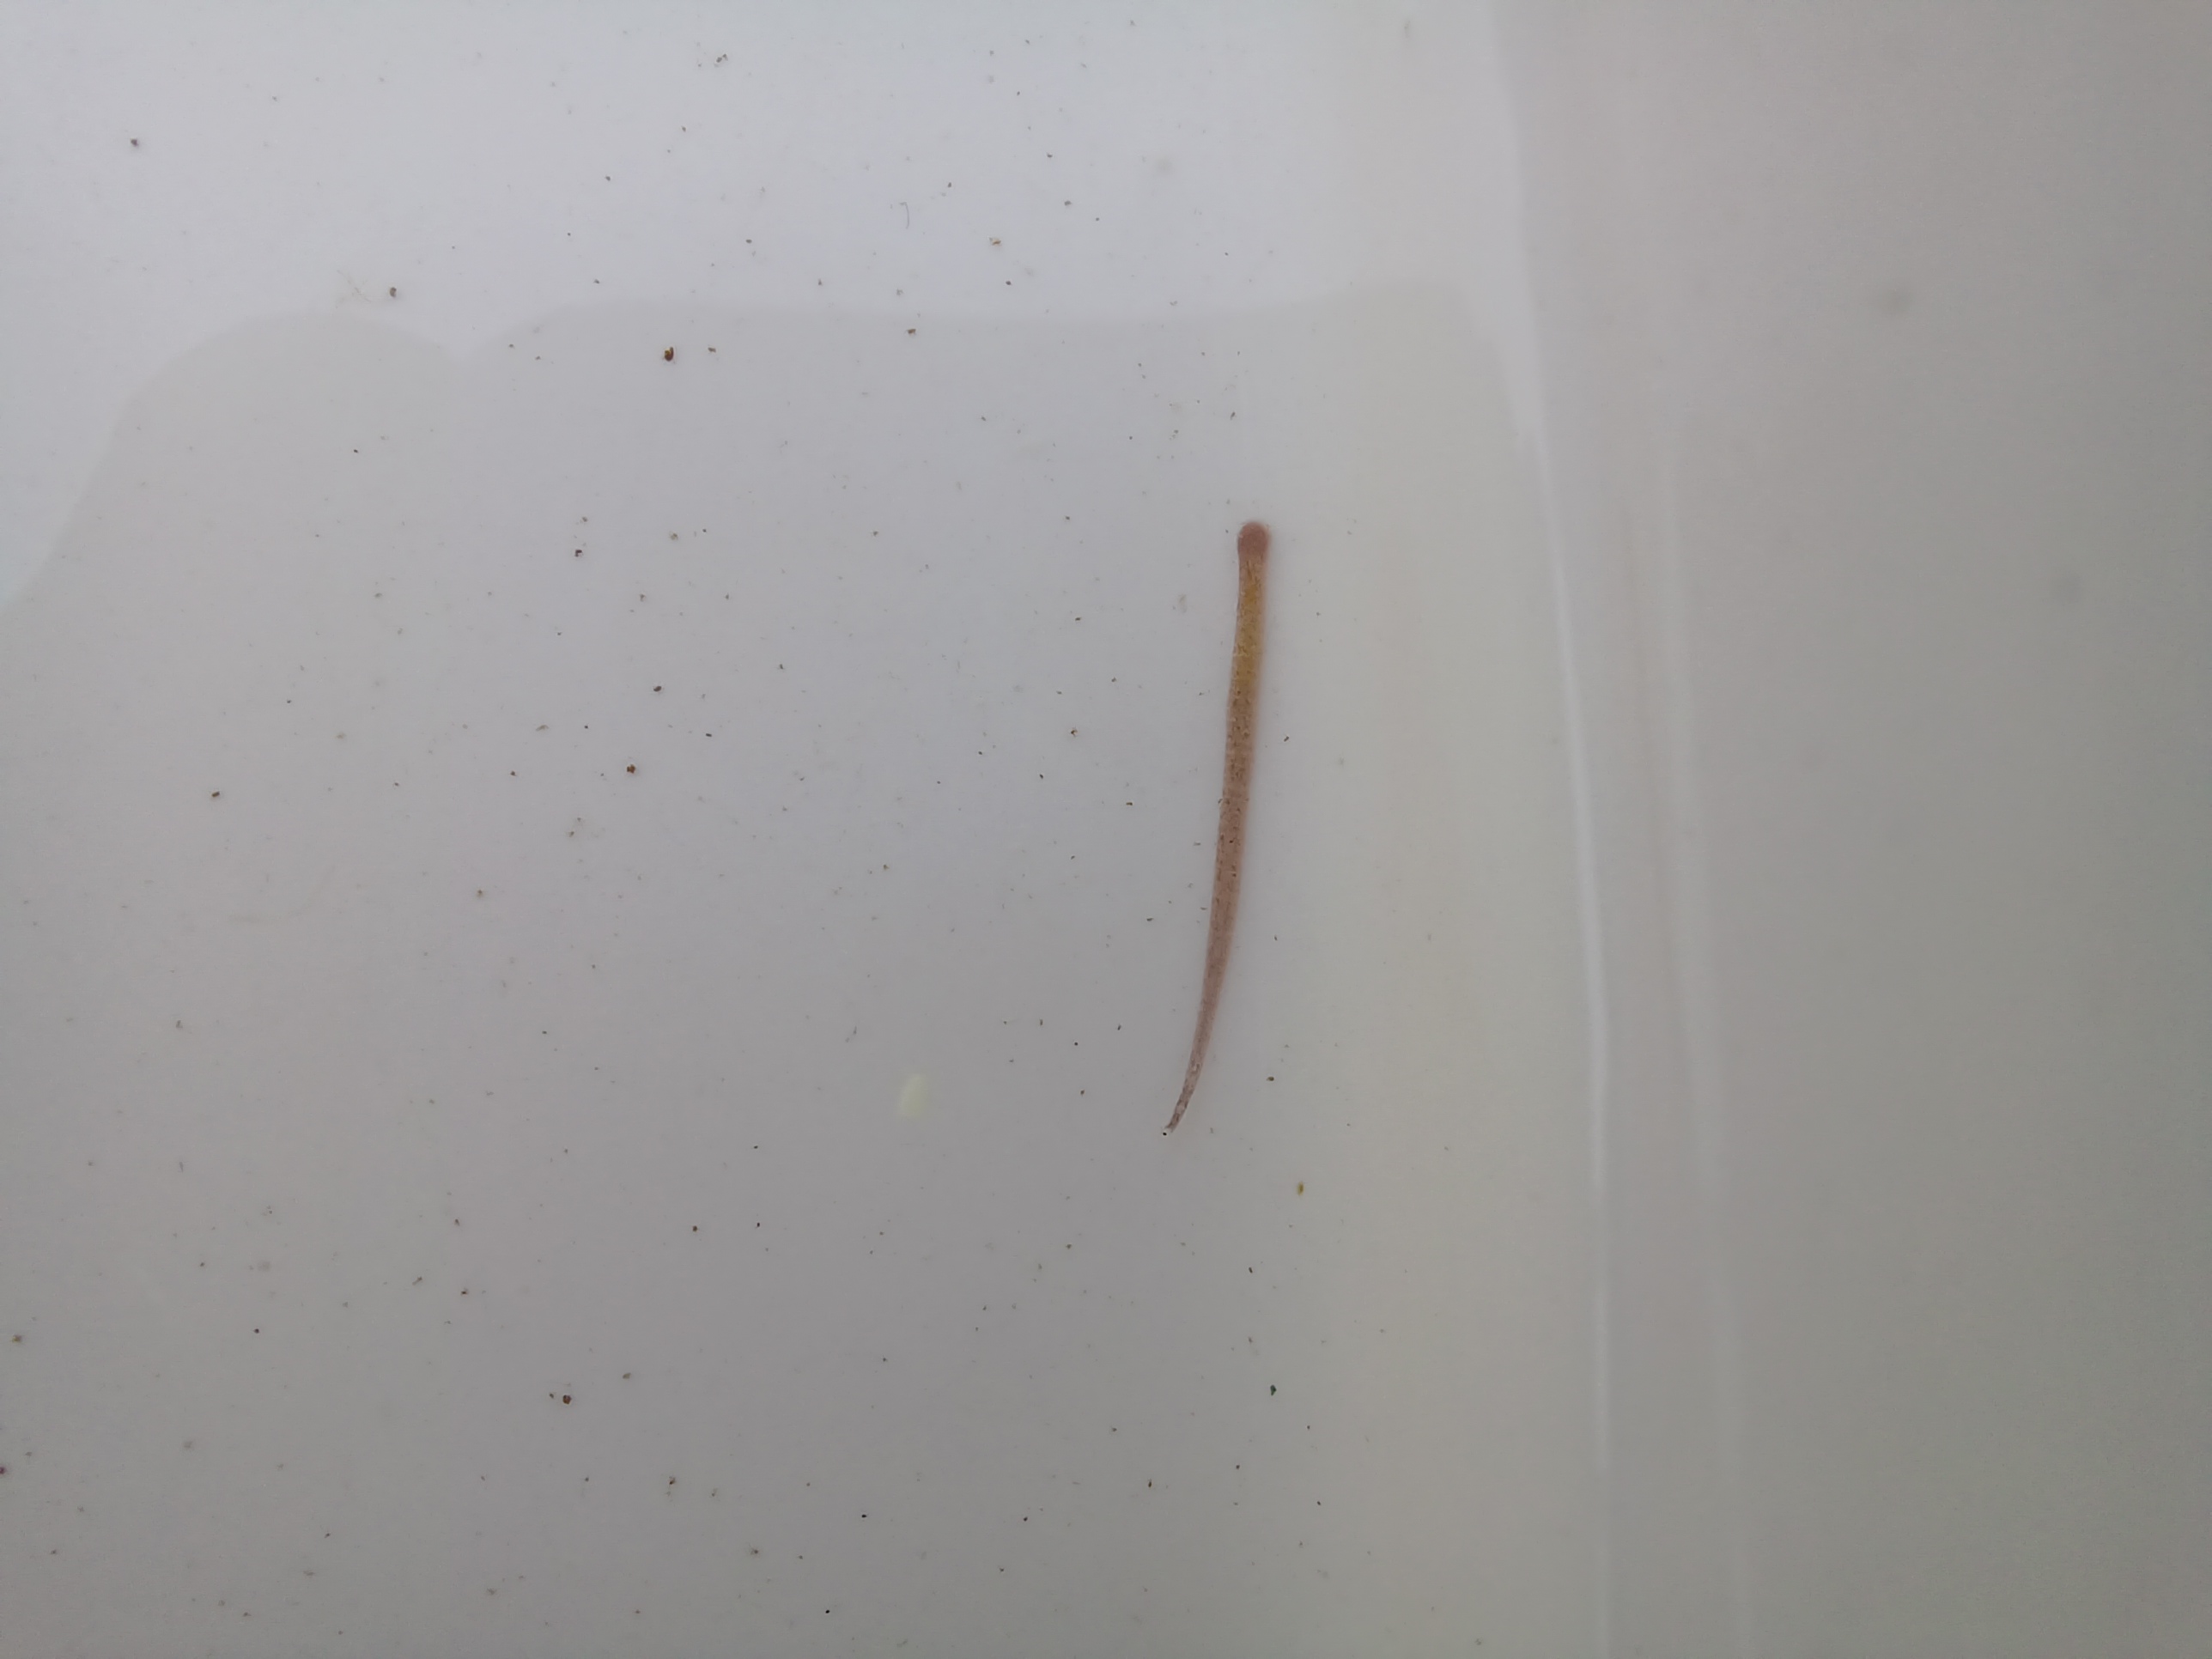
Macroinvertebrate group: leeches